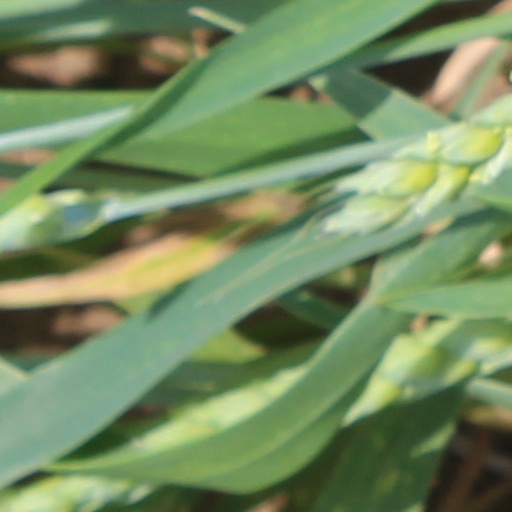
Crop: wheat